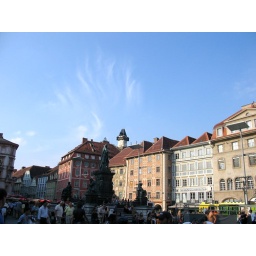
The main square with Schlossberg (the white clock tower) in the background.